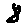
Label: 8